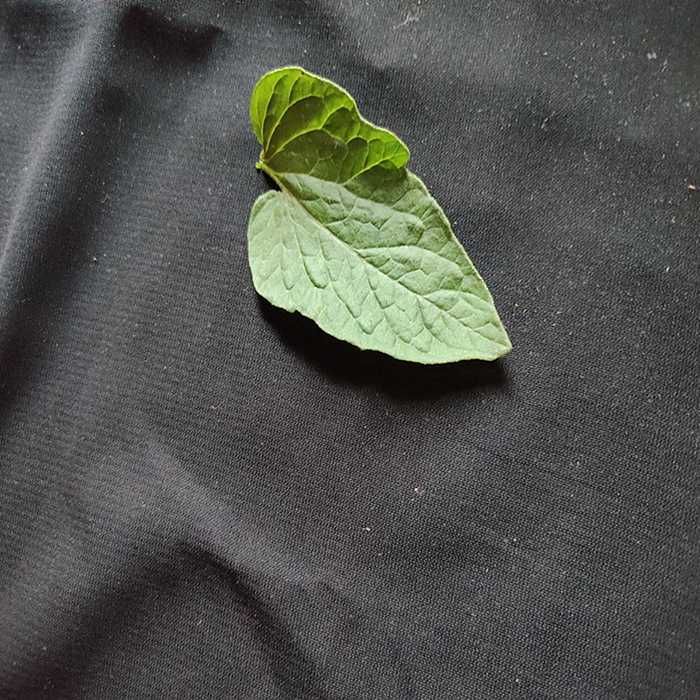
Plant: Tomato
Label: Tomato Fresh leaf